University of Pittsburgh Medical Center

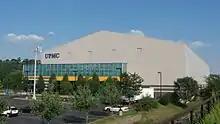
The UPMC Rooney Sports Complex on the Southside of Pittsburgh

The UPMC Rooney Sports Complex is a multipurpose, multisport training, sports science, and sports medical complex located along the shore of the Monongahela River in Pittsburgh and is unique in that it combines training facilities for the University of Pittsburgh football team and the Pittsburgh Steelers NFL team in one location with an academically based sports science and medicine program. The complex consists of four centers which include the Center for Sports Medicine, Sports Training Center, Indoor Training Center, and the Fitness and Conditioning Center.